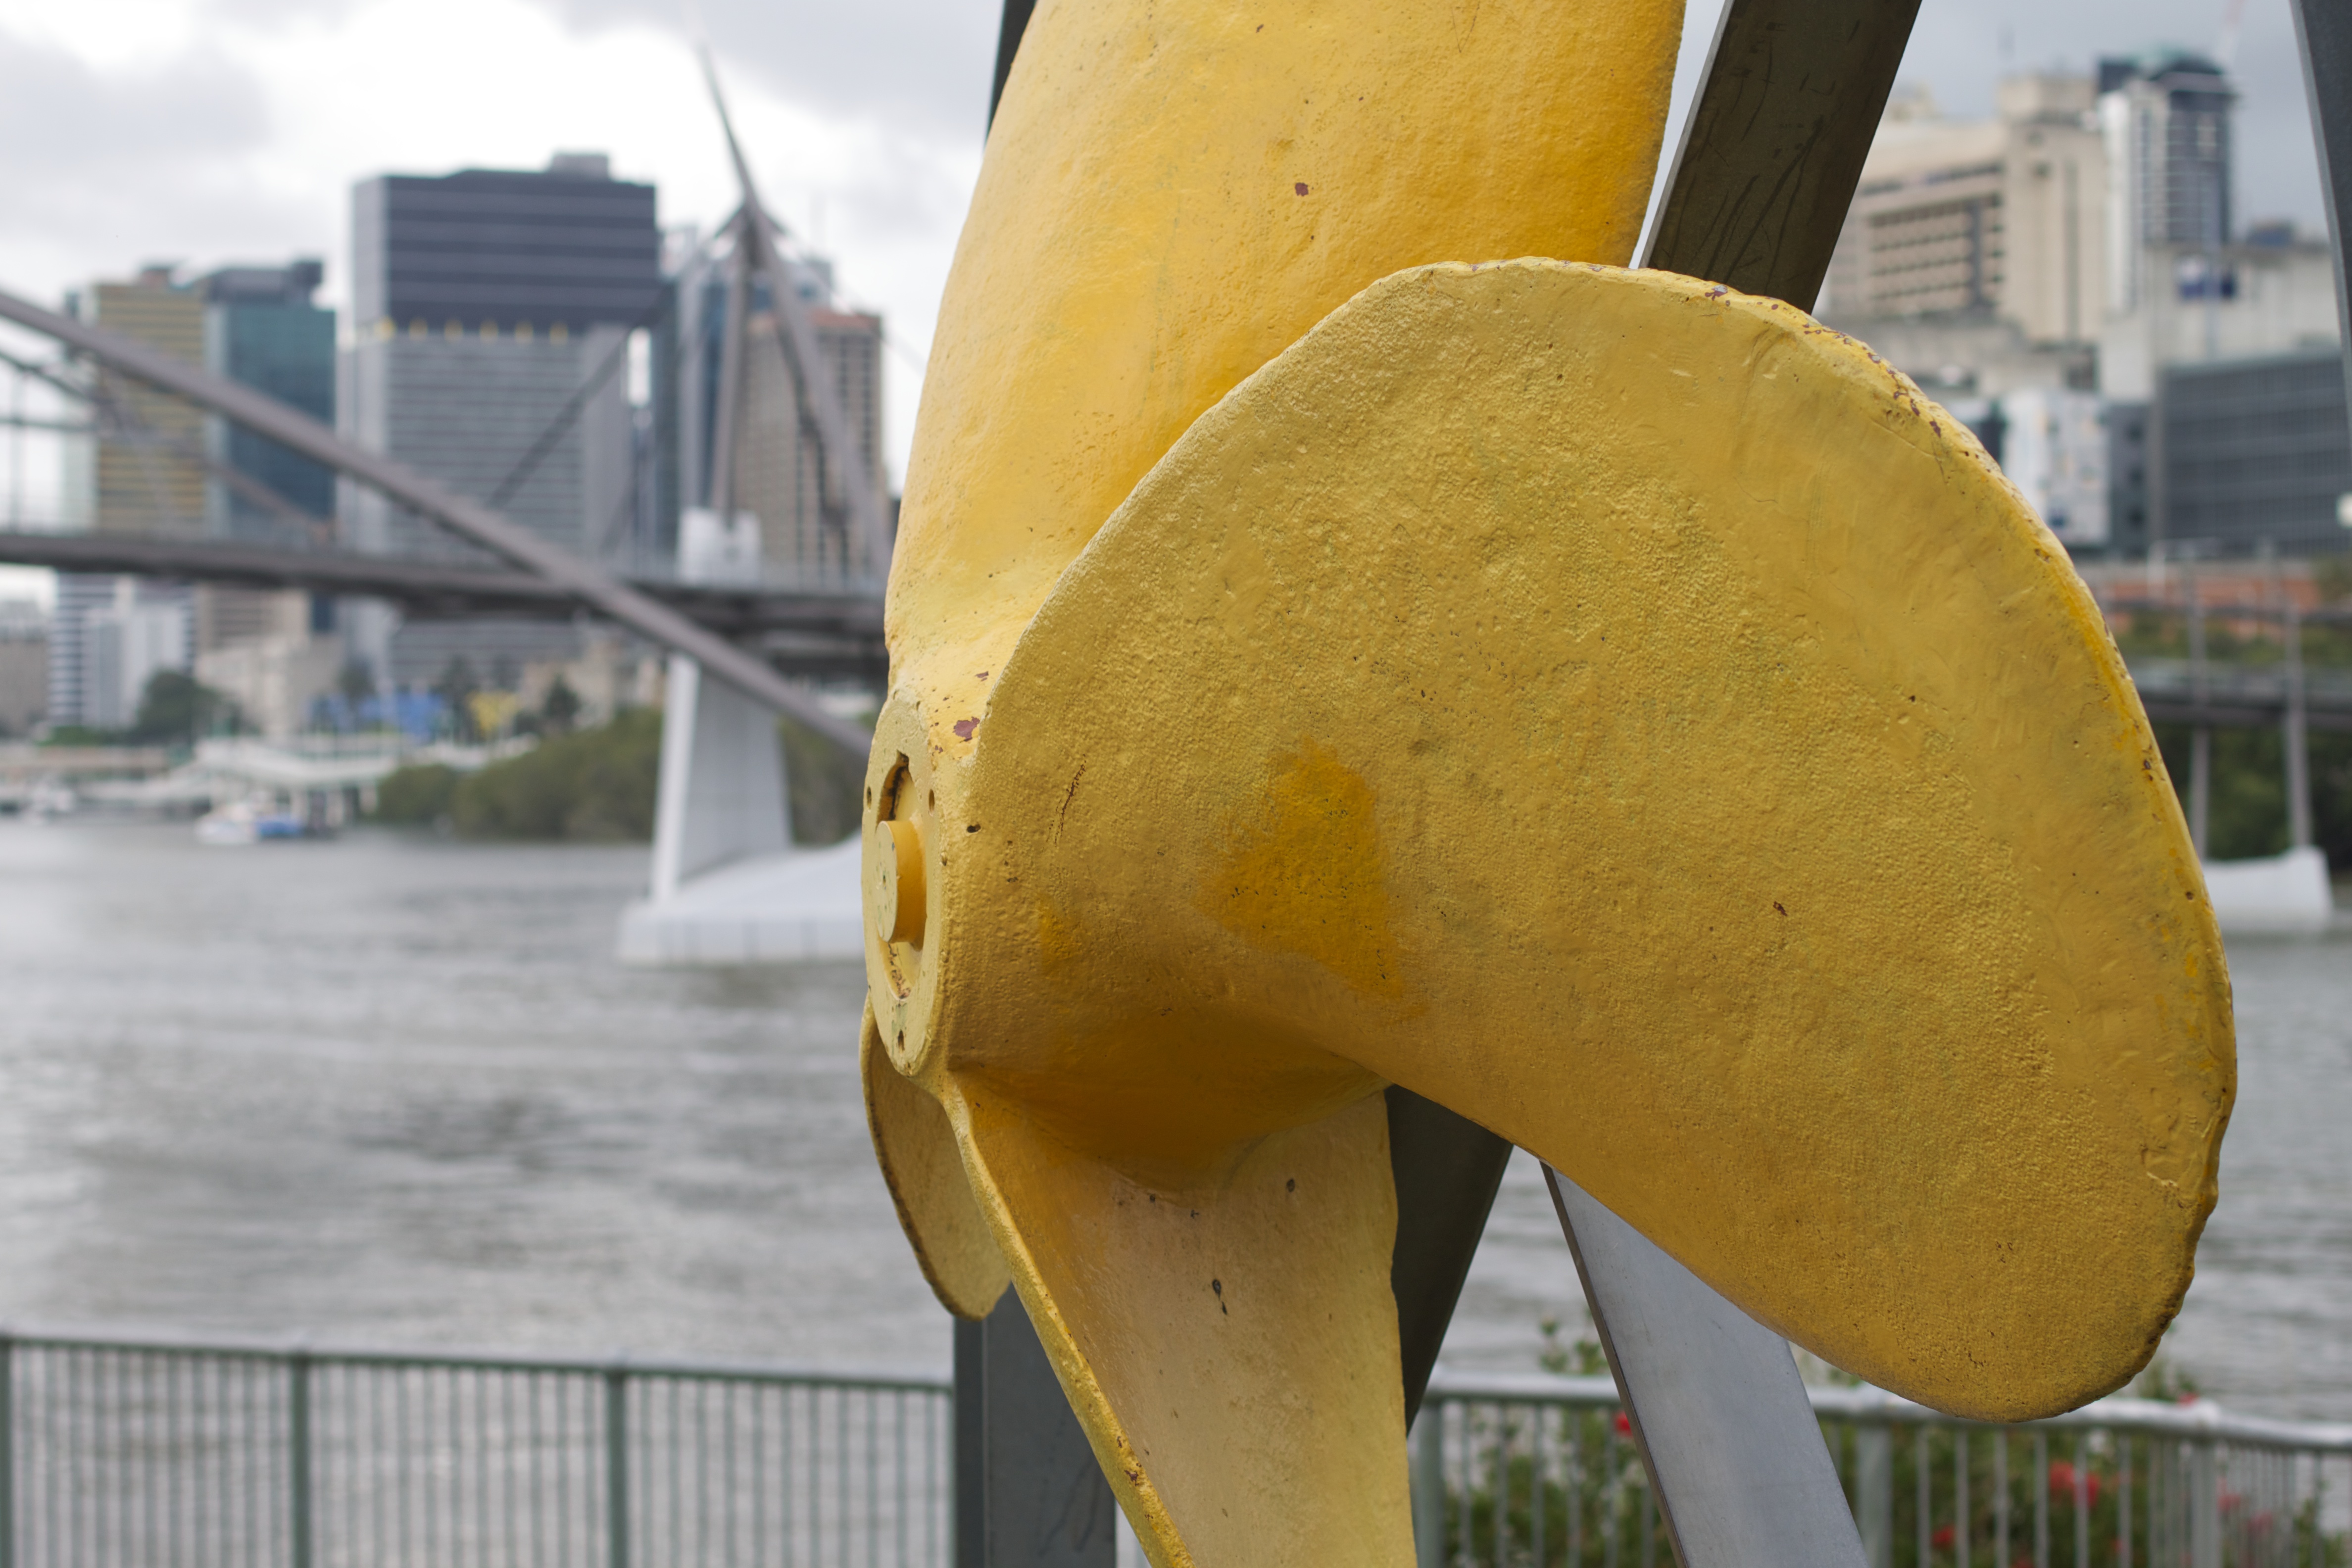
yellow, sculpture